The Weekend Bride

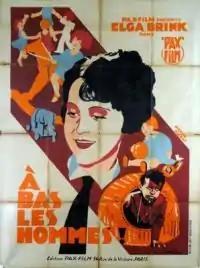
French-language poster

The Weekend Bride (German: Die Wochenendbraut) is a 1928 German silent comedy film directed by Georg Jacoby and starring Elga Brink and Ossi Oswalda.